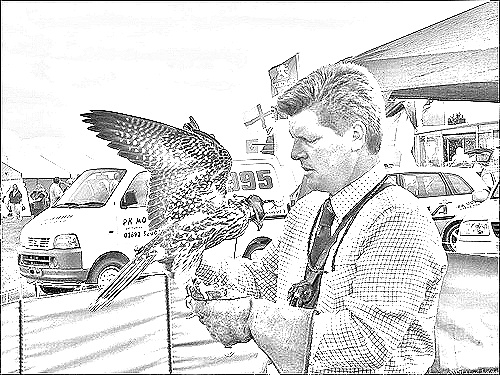
Portrait style: Sketch Portrait